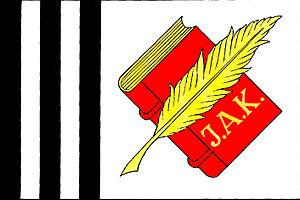
Nivnice est une commune du district d'Uherské Hradiště, dans la région de Zlín, en Tchéquie. Sa population s'élevait à 3 384 habitants en 2018.